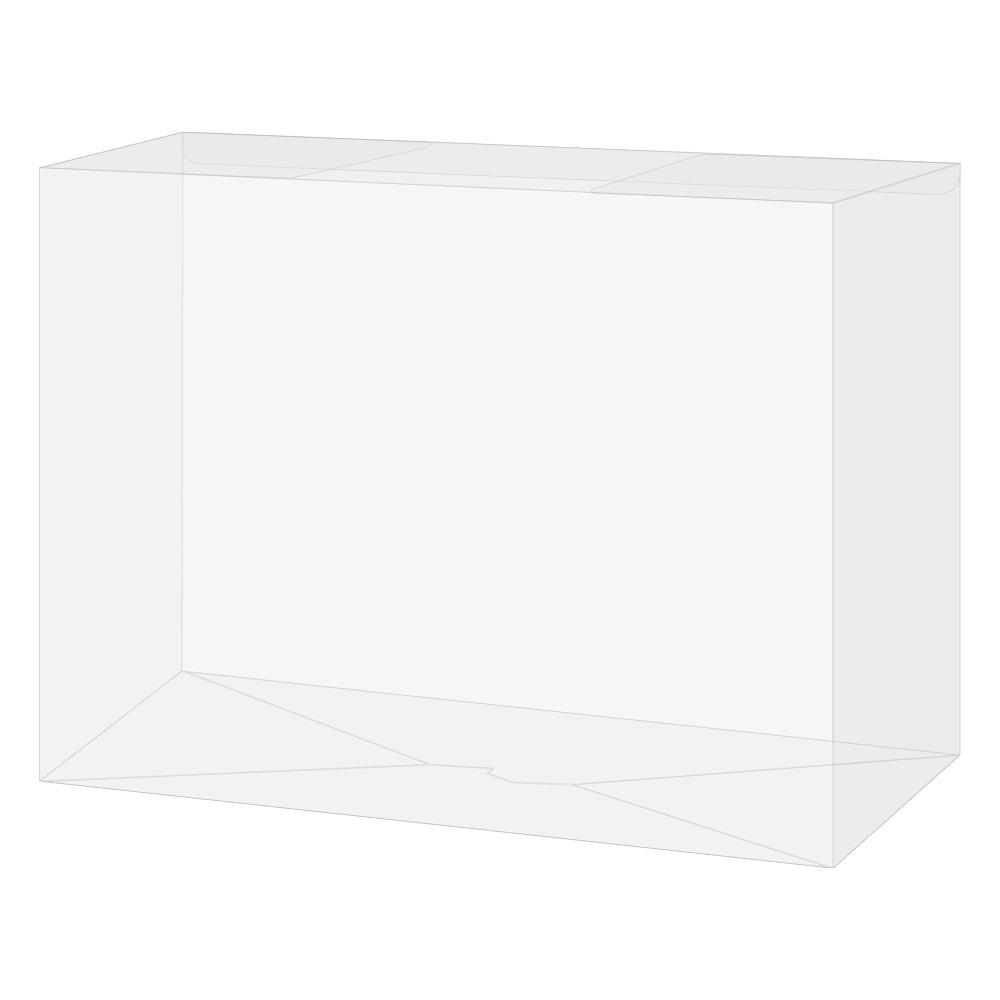
Pop Protector for 2 Pack Shadow & Super Shadow Glow Funko Pop
Brand: Kollector Protector
Box Size: 6.25h x 8w x 3.5d Plastic Pop Protector Compatible with 2 Pack Sonic the Hedgehog Shadow & Super Shadow Glow in the Dark Exclusive GameStop Funko Pop Plastic case only. Toys not included. Protect your Funko Pop Vinyl Toy Collection. The world's largest catalog of protectors at 0.60mm thick . Superior Strength when compared to other protectors on the market. Avoid the risk of box fading sun damage with our High Ultraviolet Protection . Keep your collection looking great with our amazing Scratch-Resistant Coating . Made from safe & recyclable Acid-Free PET crystal clear plastic with Reinforced Edges . Flat Top Stacking created by collectors to stack boxes effortlessly. Transparent, Lightweight, Durable & Impact-resistant. Individually wrapped with a protective film. Super easy to assemble. Just turn the bottom & it snaps into place. These are made and shipped by Kollector Protector. Protector Only Fits This Box Please have a look at the title and box number. Do not purchase this item based on the assumption that it fits something else. Funko changes box sizes regularly. That is why we make sure to verify before we add them.
Category: Toys & Games > Toys > Dolls, Playsets & Toy Figures > Doll & Action Figure Accessories